Rugby union in Syria

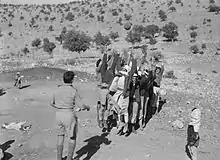
Rugby match between Syrian villagers and New Zealand Army soldiers in 1942

Rugby union was introduced to Syria by the French and the British in 2004, started to grow by inviting the Syrians to play and join the team to participate in region tournaments in the Middle East.